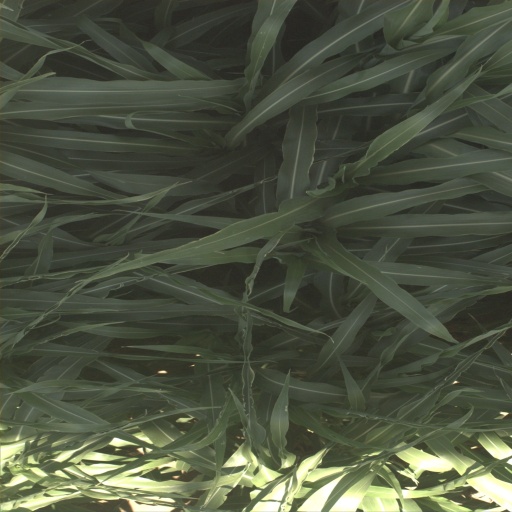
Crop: sorghum